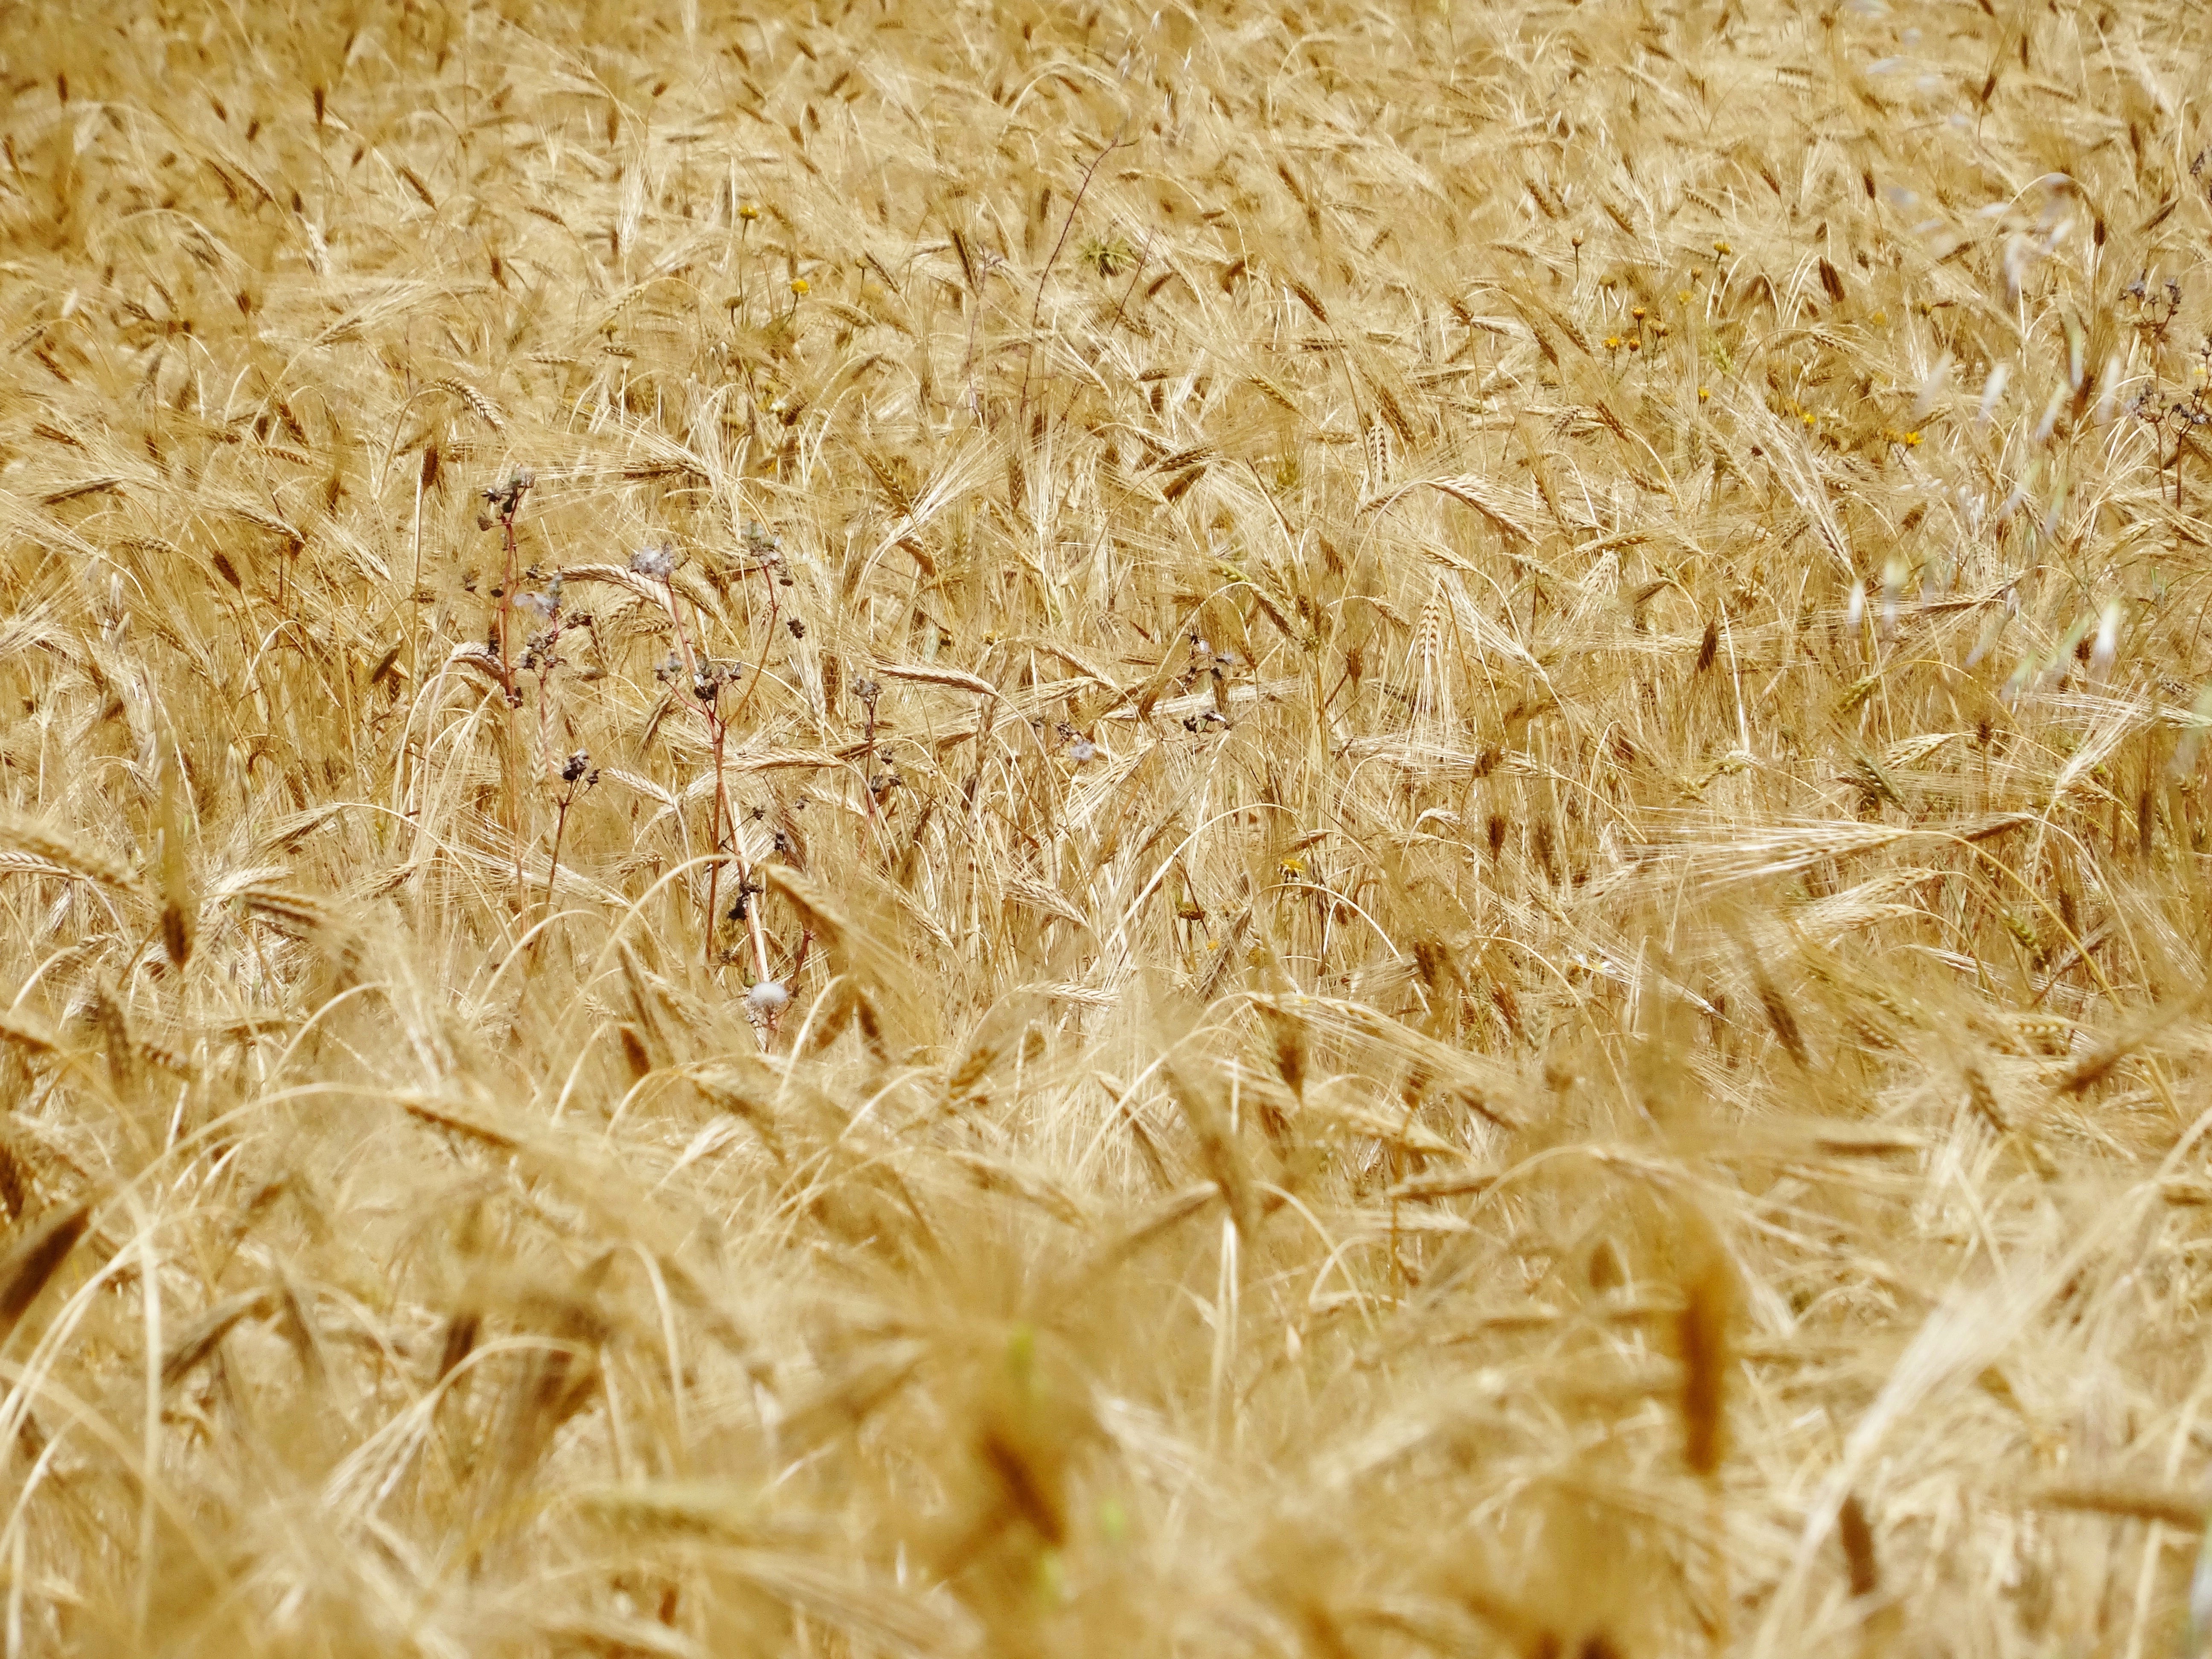
plant, farm, wheat, countryside, rural, dish, food, produce, crop, agriculture, plants, cereal, straw, crops, flowering plant, commodity, grass family, food grain